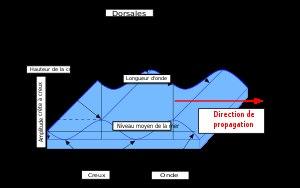
La houle est un mouvement ondulatoire de la surface de la mer qui est formé par un champ de vent éloigné de la zone d'observation.